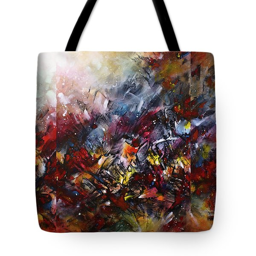
tote bag featuring the painting by promoter